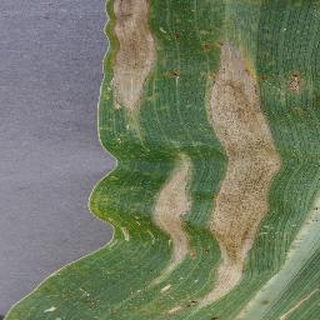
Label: corn_northern_leaf_blight